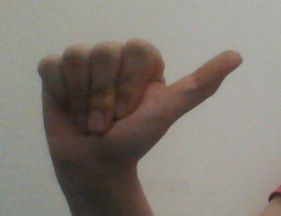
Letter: dhad